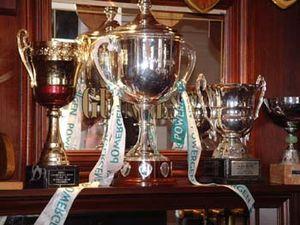
La Coupe d'Angleterre de rugby à XV, également appelée coupe anglo-galloise de 2005 à 2018, est une compétition à élimination directe mettant aux prises les clubs anglais depuis 1972.